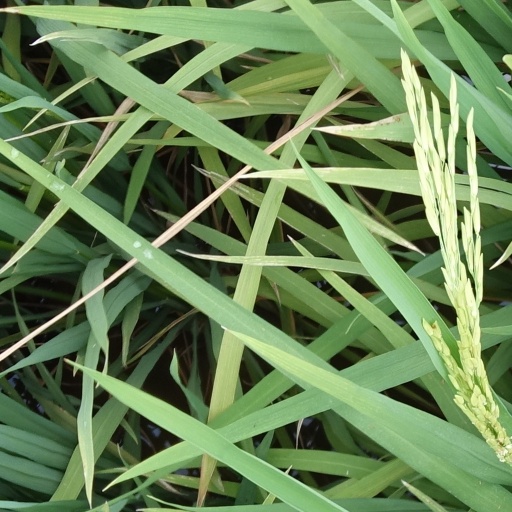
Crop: rice